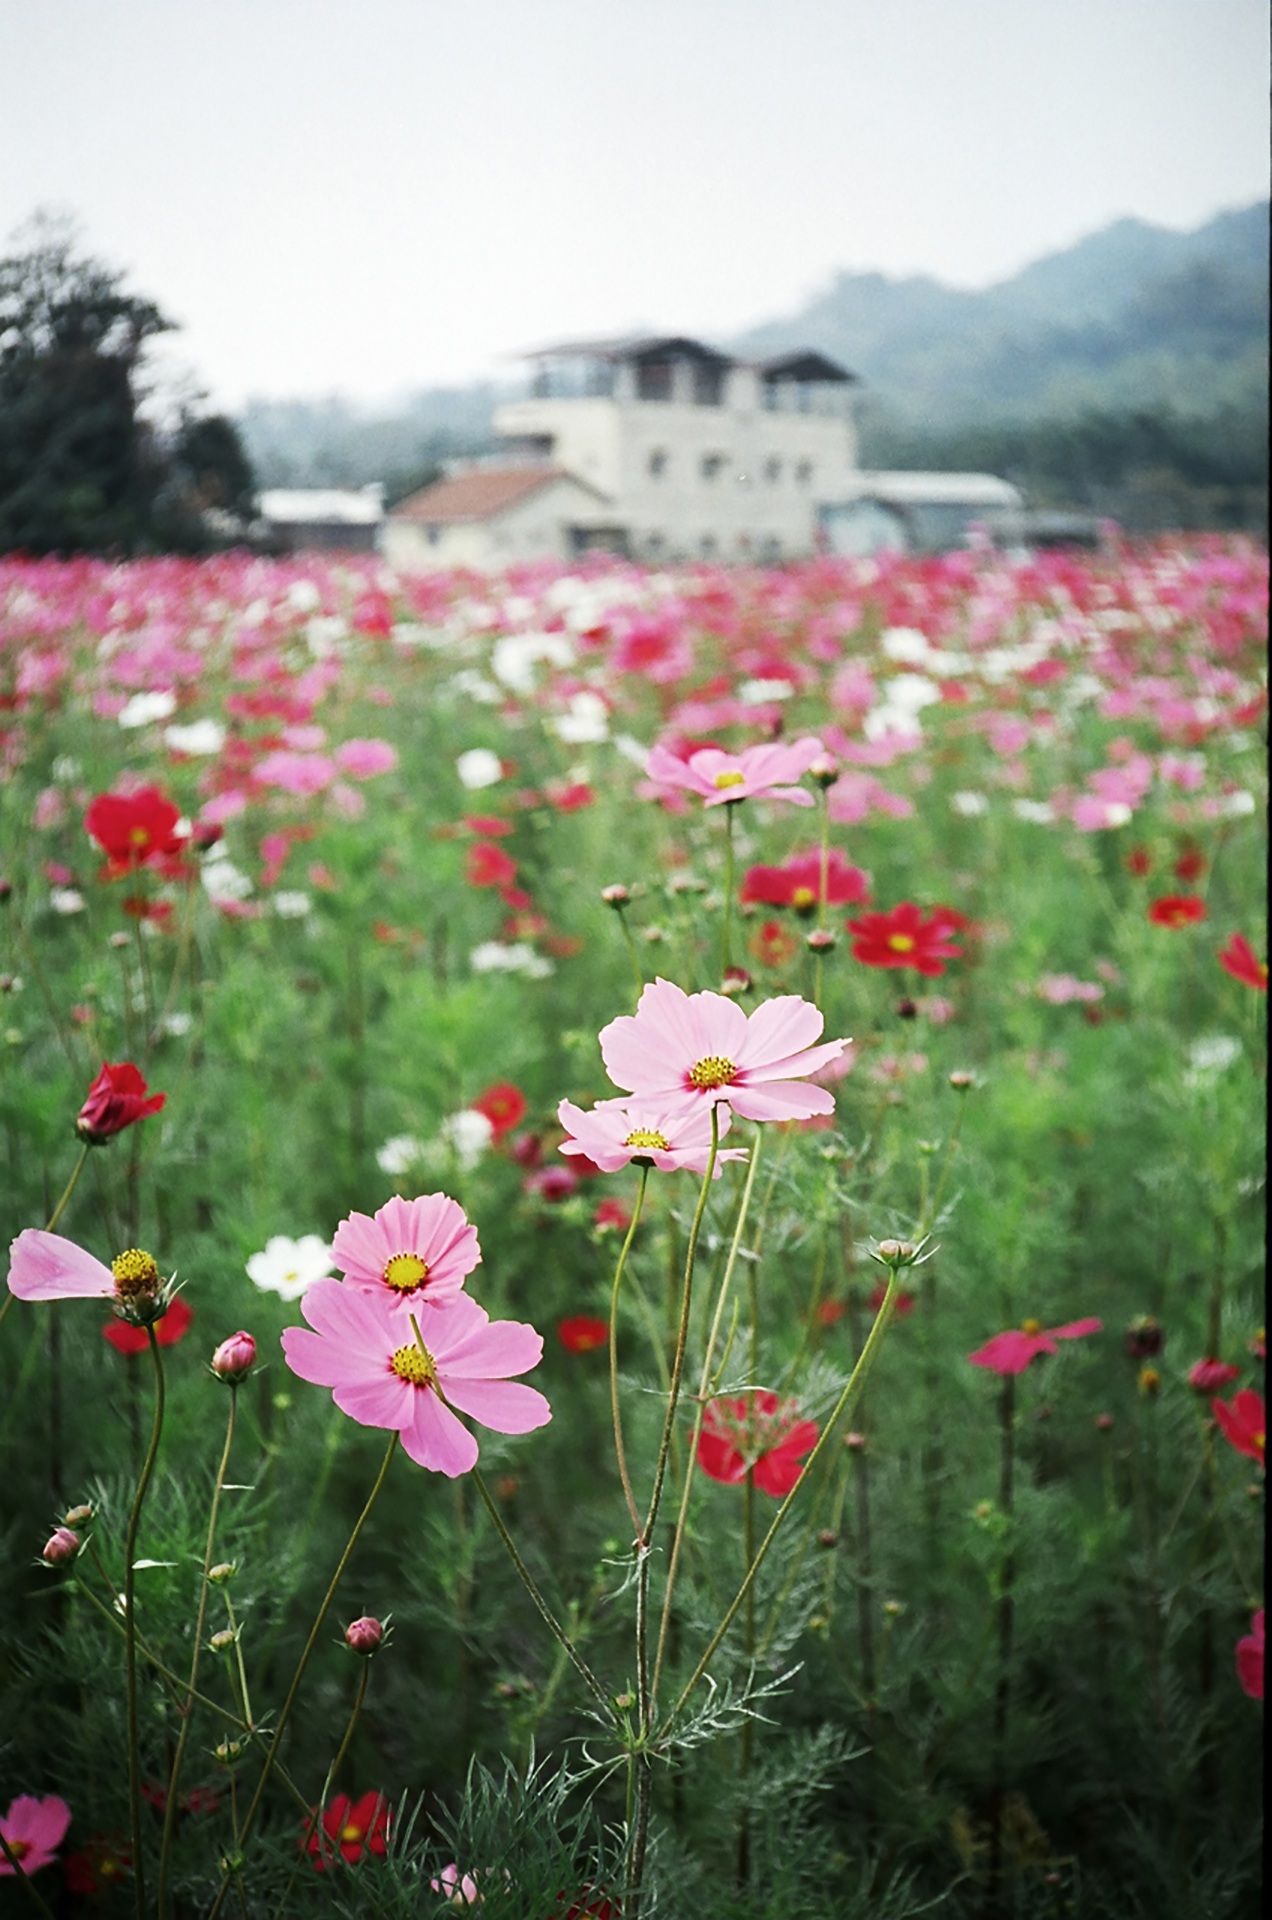
plant, field, meadow, prairie, cosmos, flower, petal, country, spring, flora, wildflower, grassland, flowering plant, daisy family, annual plant, land plant, garden cosmos